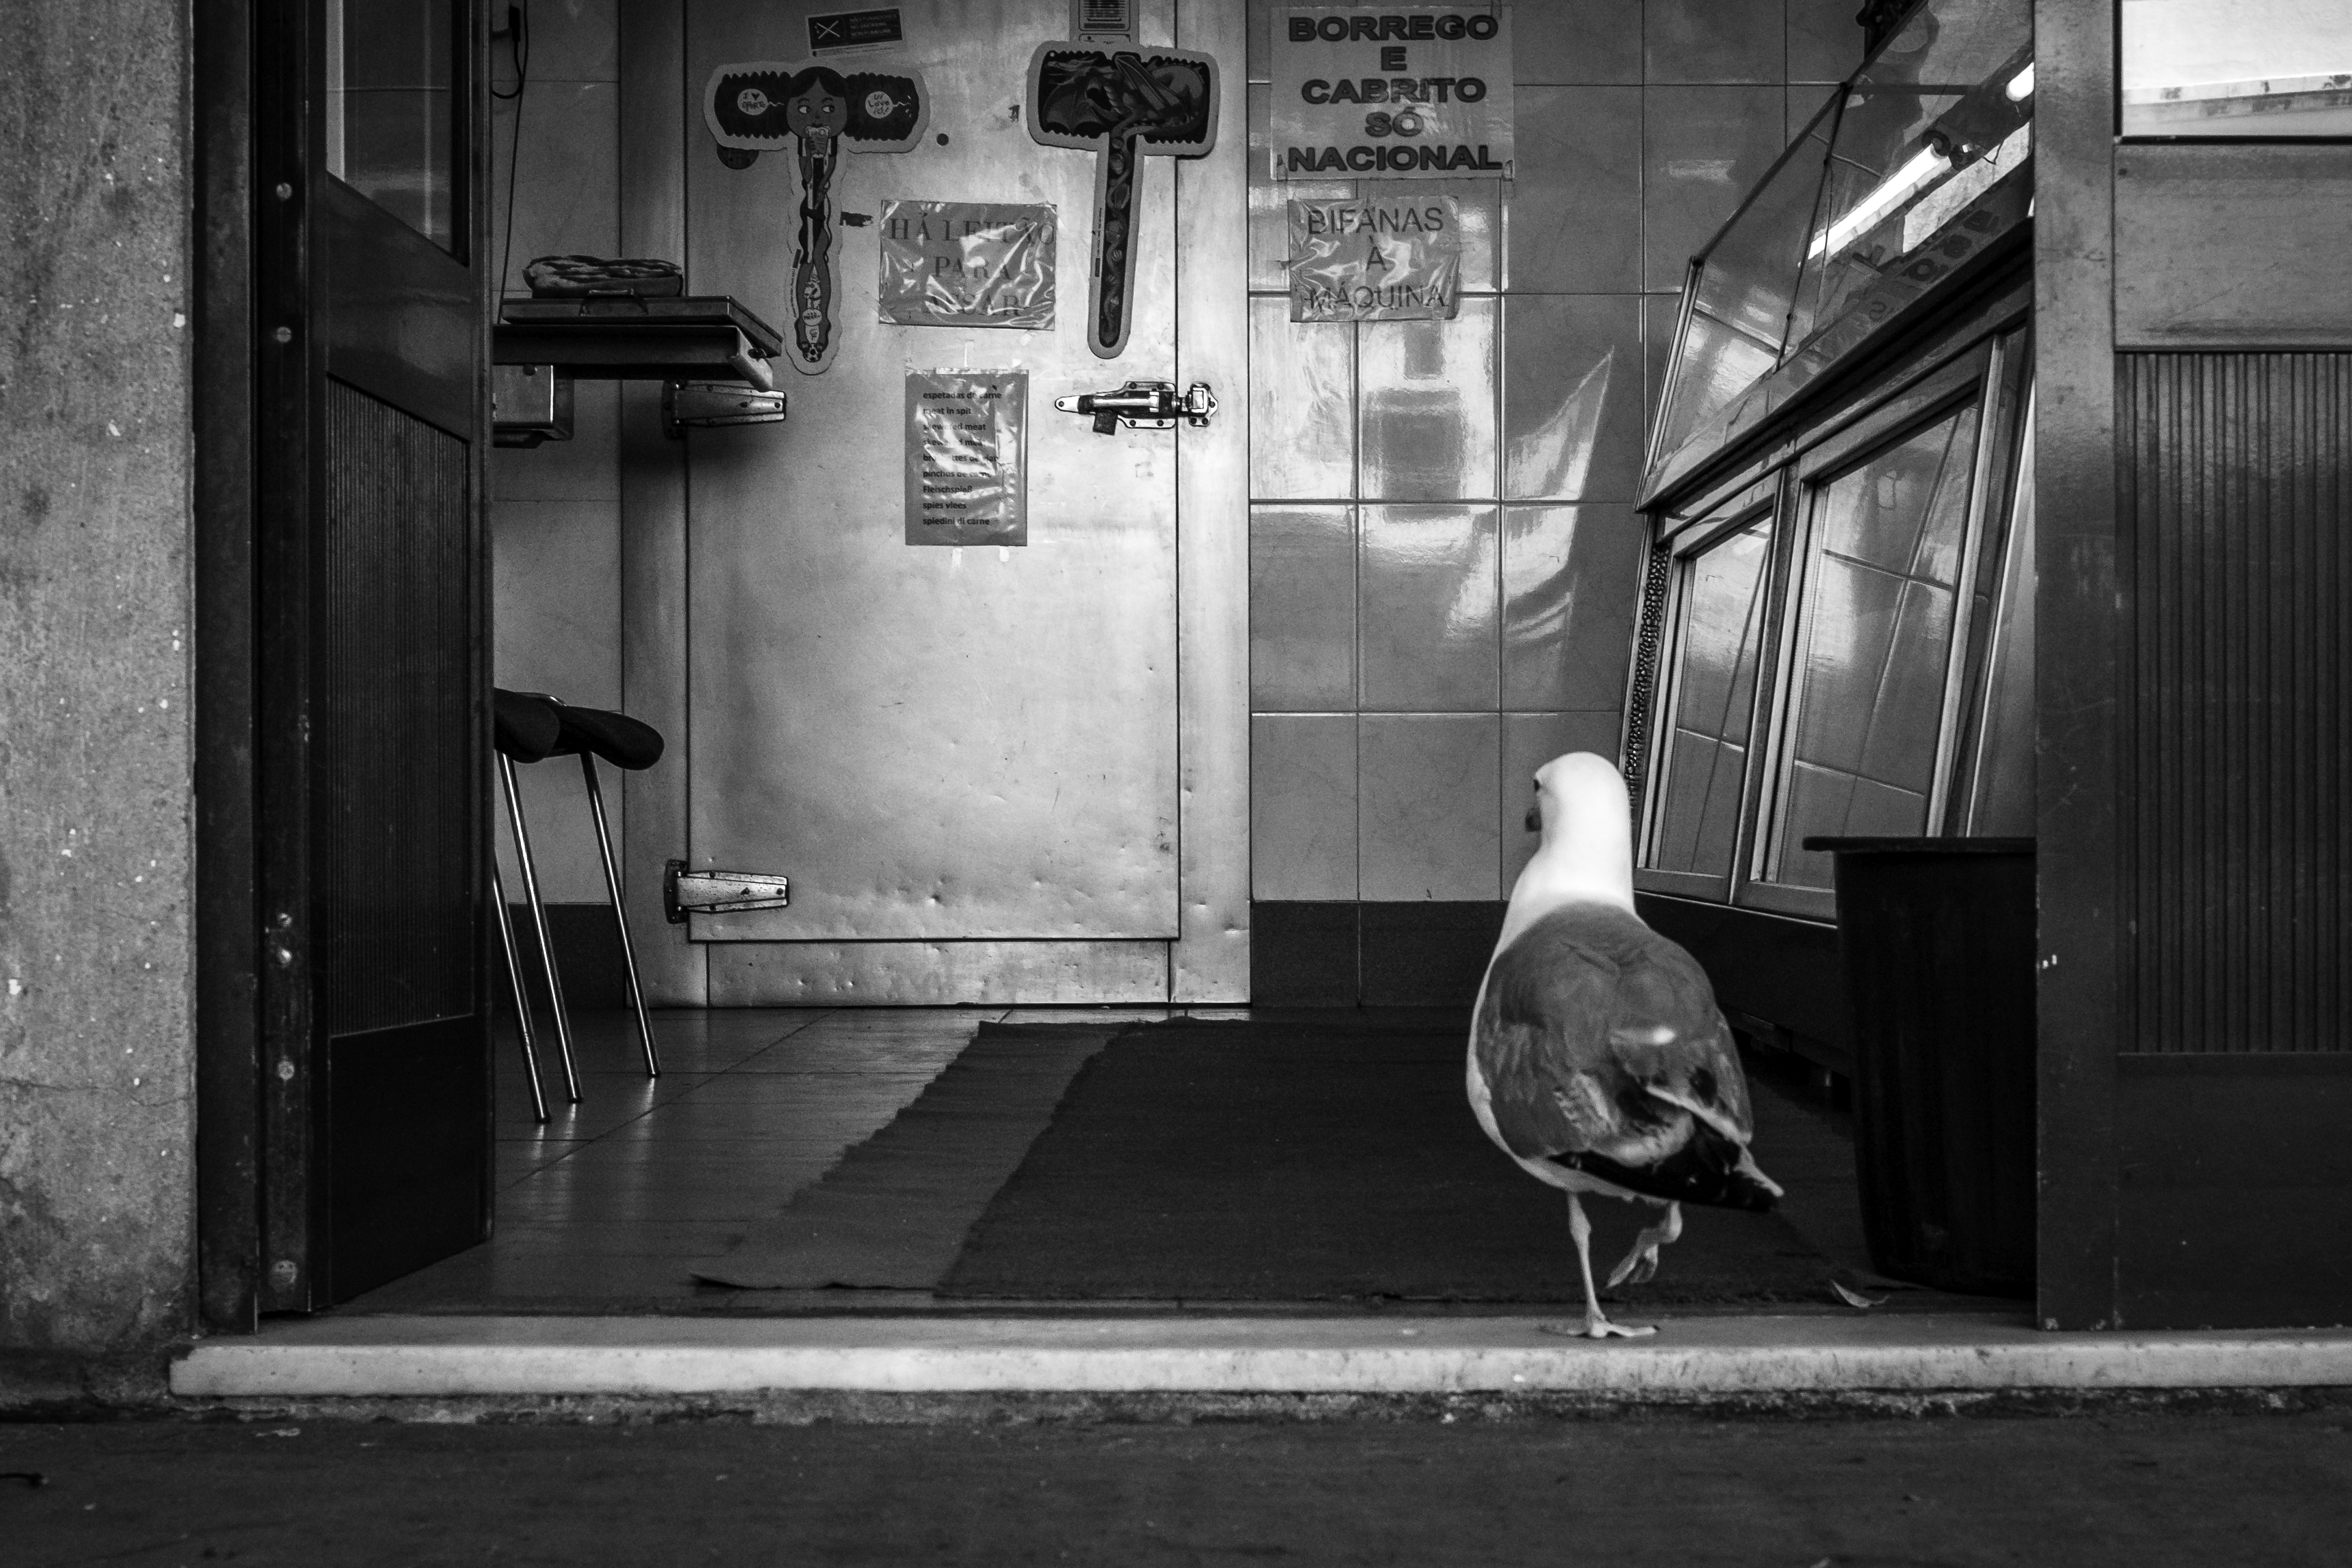
bird, black and white, road, white, street, photography, alley, animal, seagull, explore, gull, color, darkness, black, monochrome, streetphotography, flickr, bw, blackandwhite, creativecommons, digital camera, infrastructure, photograph, snapshot, portugal, sw, scene, schwarzweis, image, tier, vogel, shape, 32, porto, strasenfotografie, fujixt1, fujifilmxt1, szene, streettog, tog, querformat, landscapeformat, mwe, metzger, butchery, butchershop, fleischerei, fleischerladen, portodistrict, urban area, monochrome photography, film noir, single lens reflex camera